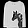
Label: T - shirt / top